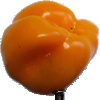
Label: Pepper Yellow 1